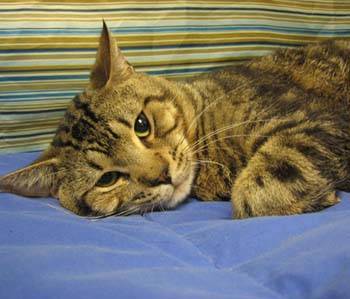
Label: cat